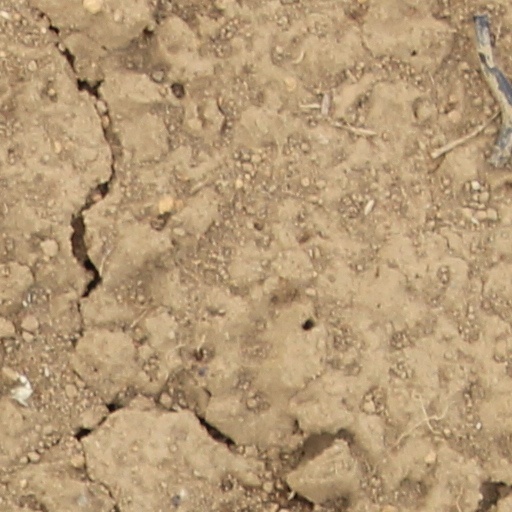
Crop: wheat